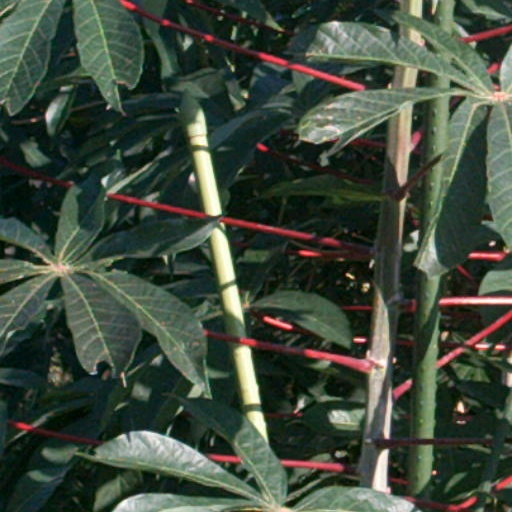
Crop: cassava